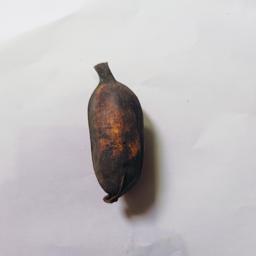
Banana variety: Bangla Kola